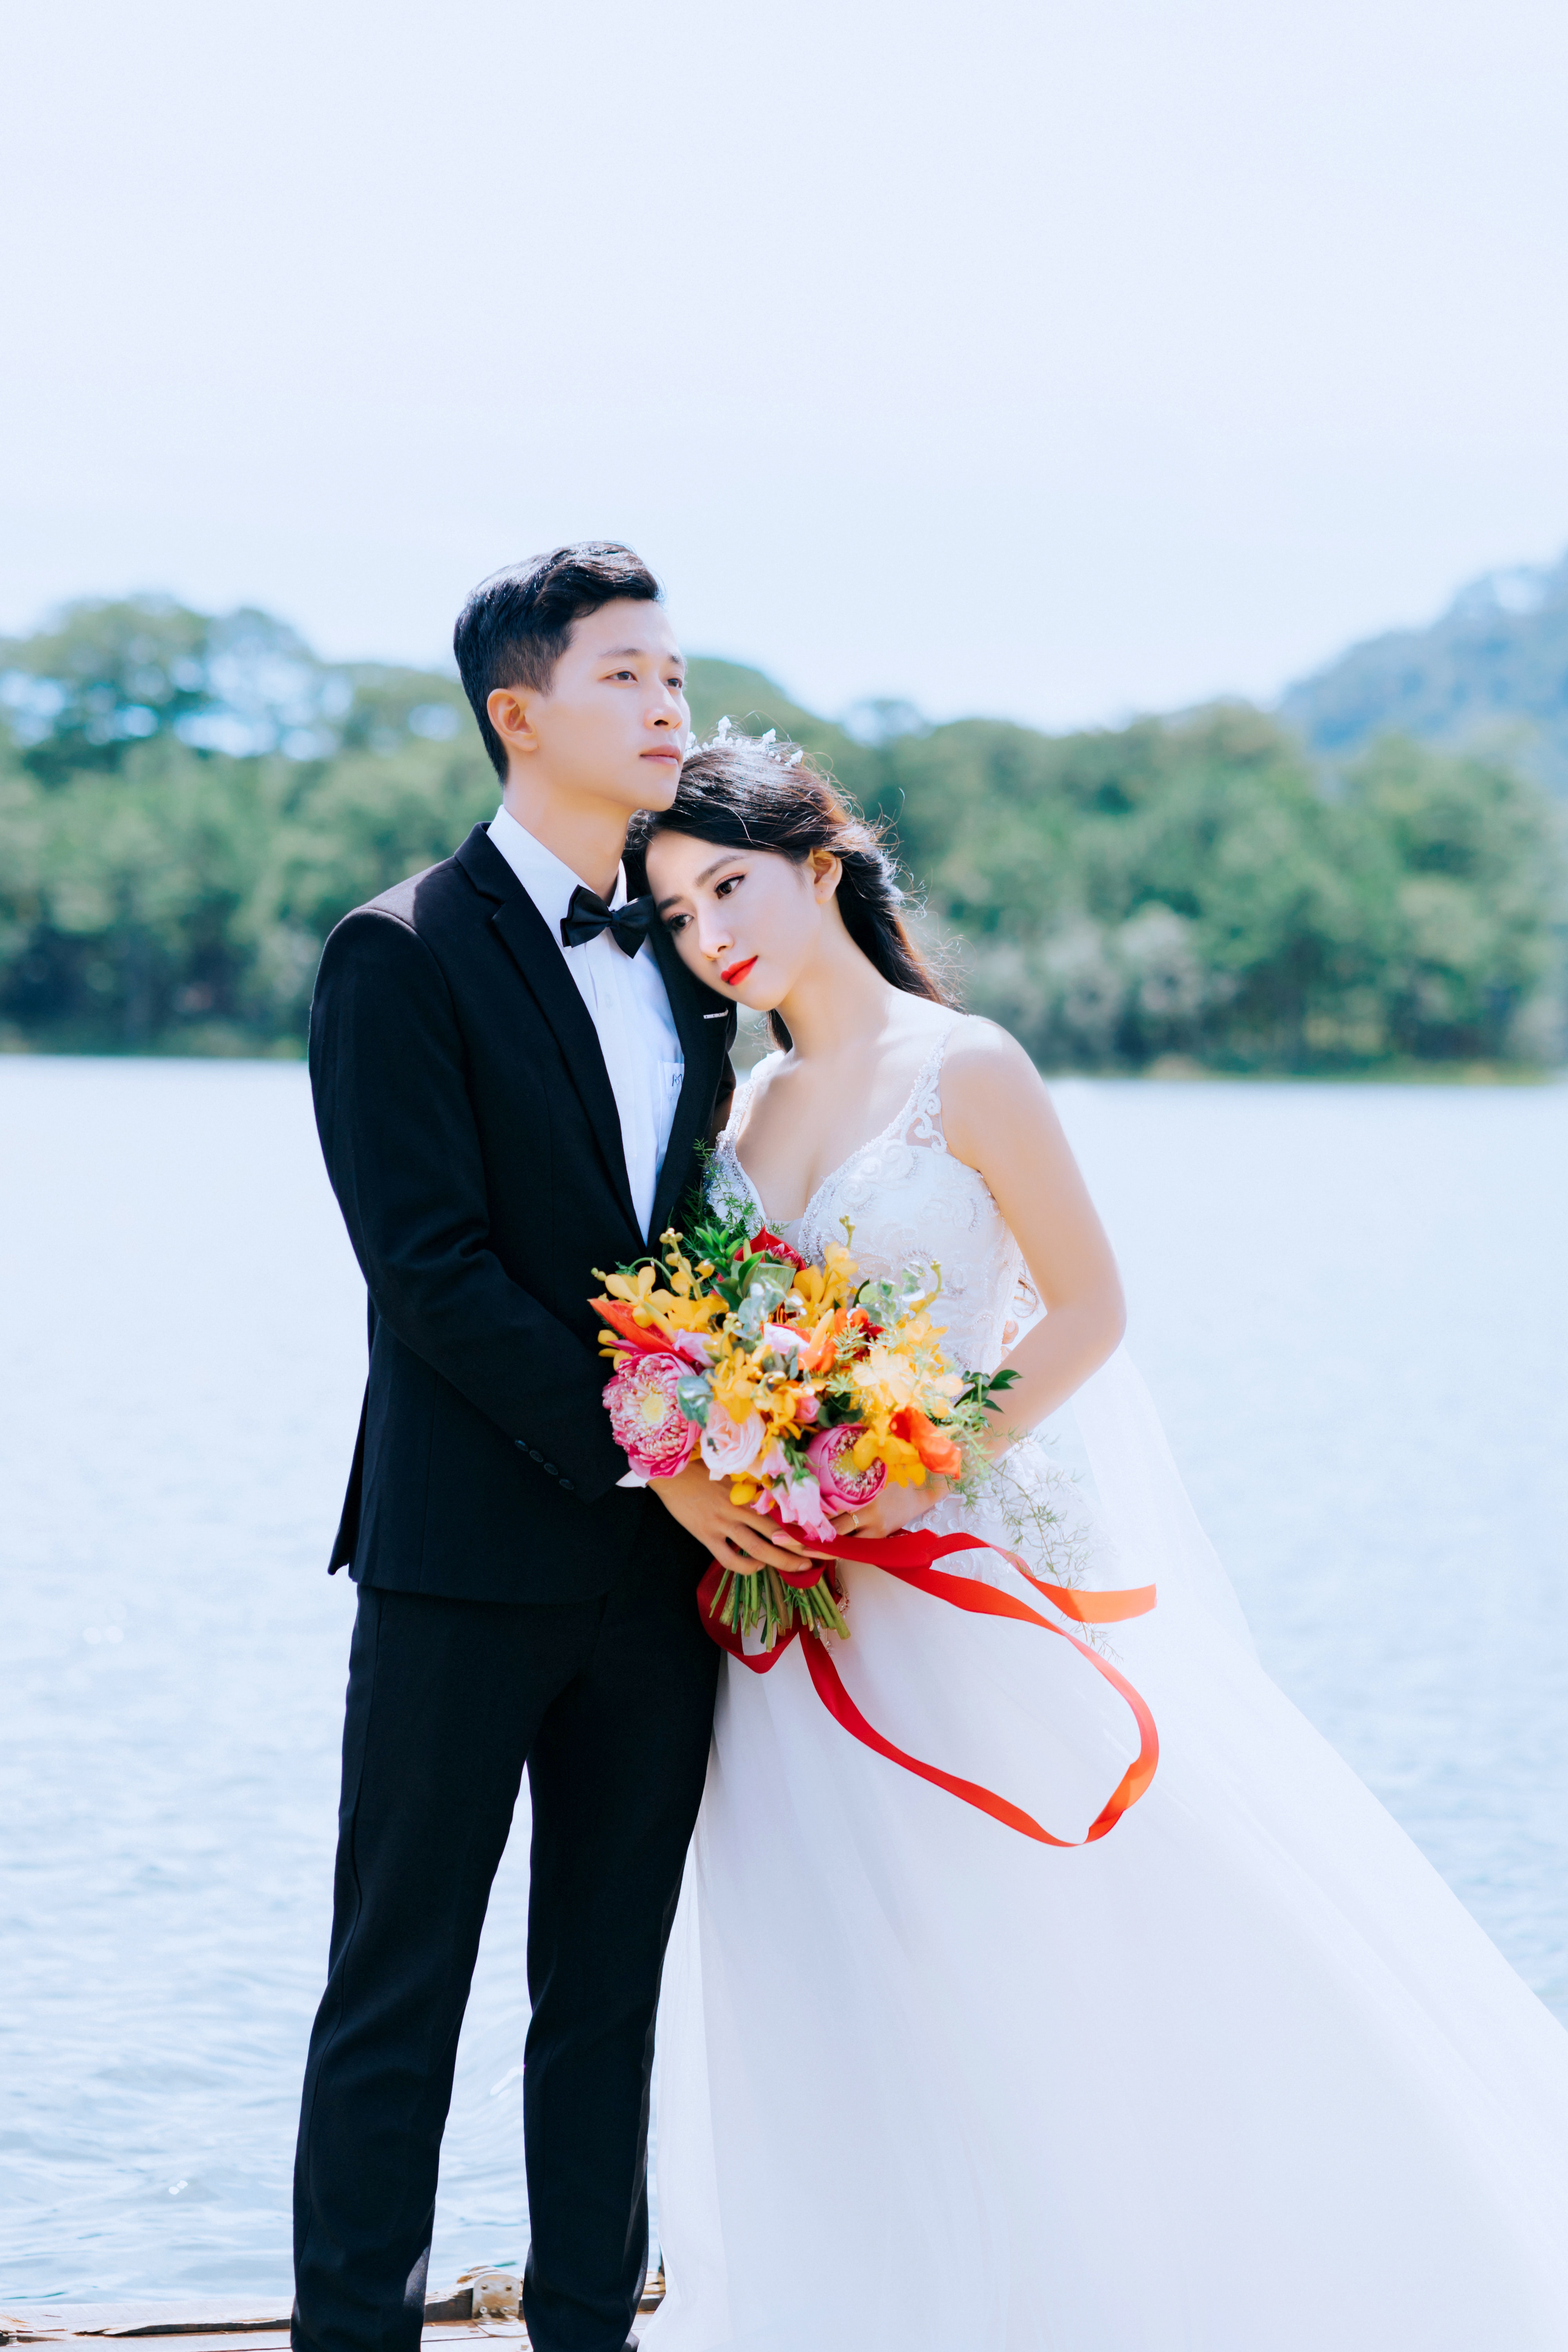
photograph, bride, wedding dress, dress, yellow, ceremony, red, bridal clothing, wedding, gown, beauty, formal wear, happy, romance, event, photography, suit, flower, flower arranging, smile, honeymoon, marriage, bouquet, floristry, landscape, plant, floral design, tuxedo, gesture, love, photo shoot, vacation, lake, wedding ceremony supply